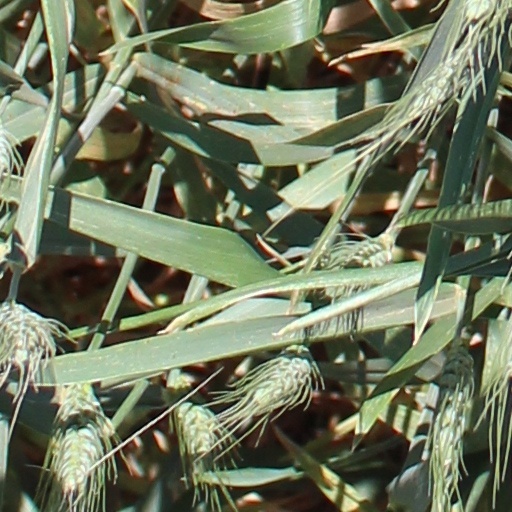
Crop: wheat